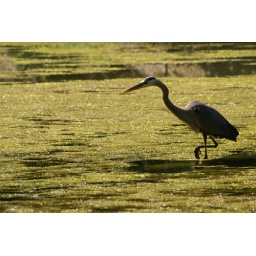
great blue heron in the cleveland metroparks rocky river reservation.